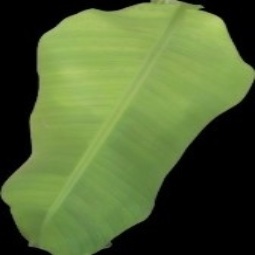
Label: Healthy